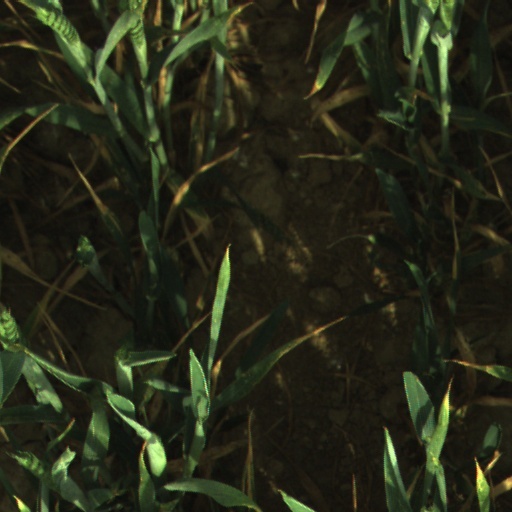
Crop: wheat